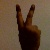
The image shows a hand gesture representing the number 2 in Indian Sign Language.